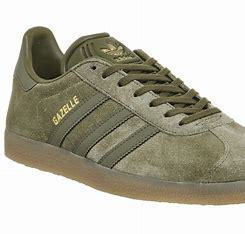
Brand: Adidas
Model: Gazelle